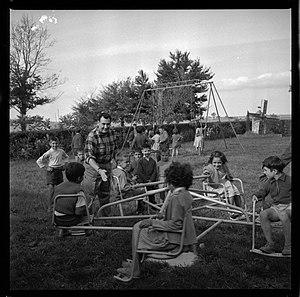
Gauré (Haute-Garonne). 10 octobre 1962. Vue d'Edouard Duleu dans sa propriété avec des enfants.
Un terrain ou une aire de jeux est un espace regroupant un ou plusieurs jeux pour enfants comme des toboggans, tourniquets, tape-culs et balançoires, généralement situés au sein de jardins publics, écoles, crèches, etc.